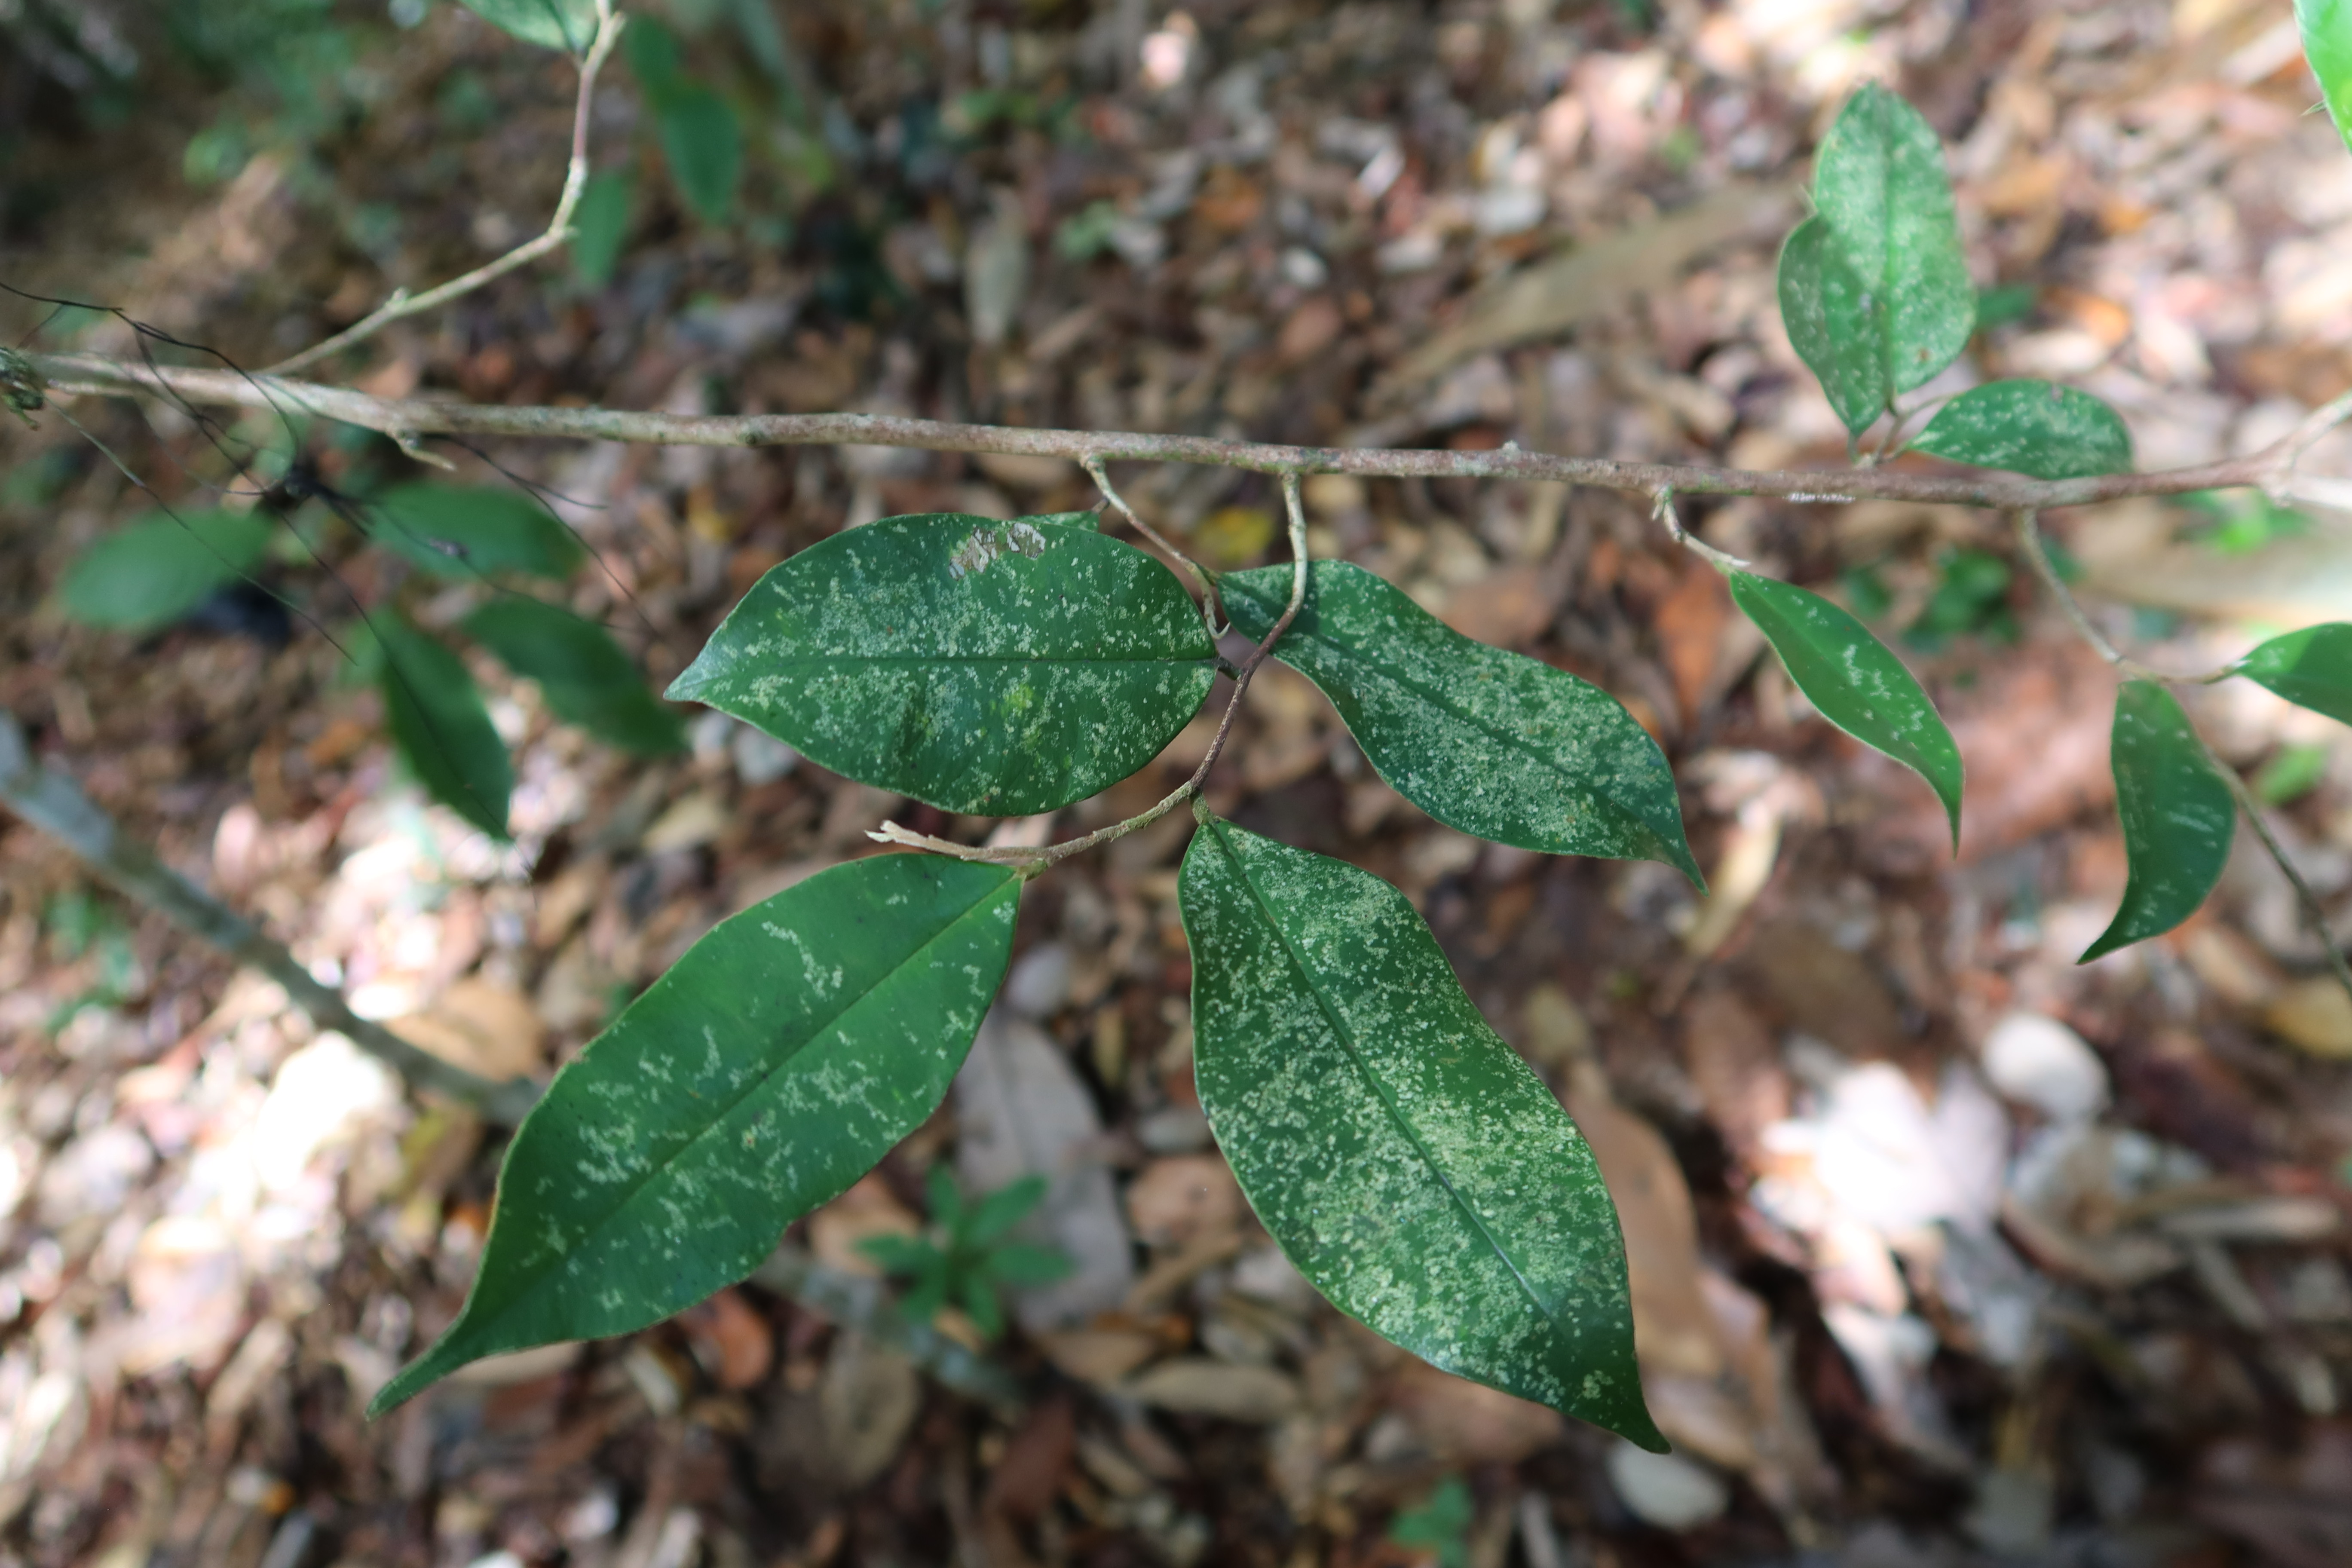
Label: Powdery mildew